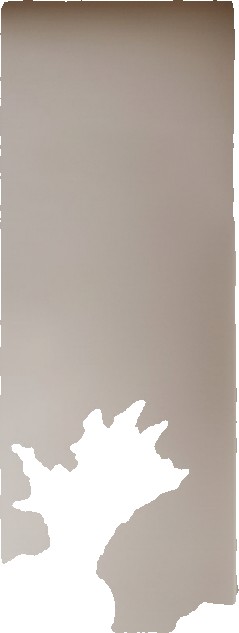
Surface category: wall